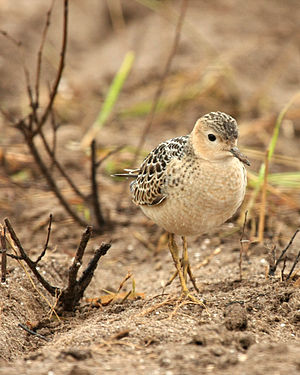
Prærieløber
Prærieløber er en vadefugl, der i Danmark er en meget sjælden gæst fra det arktiske Nordamerika. Den overvintrer normalt i det sydlige Sydamerika. Prærieløber er den eneste art i slægten Tryngites. Nogle forskere har foreslået at flytte arten til en ny slægt kaldet Ereunetes.